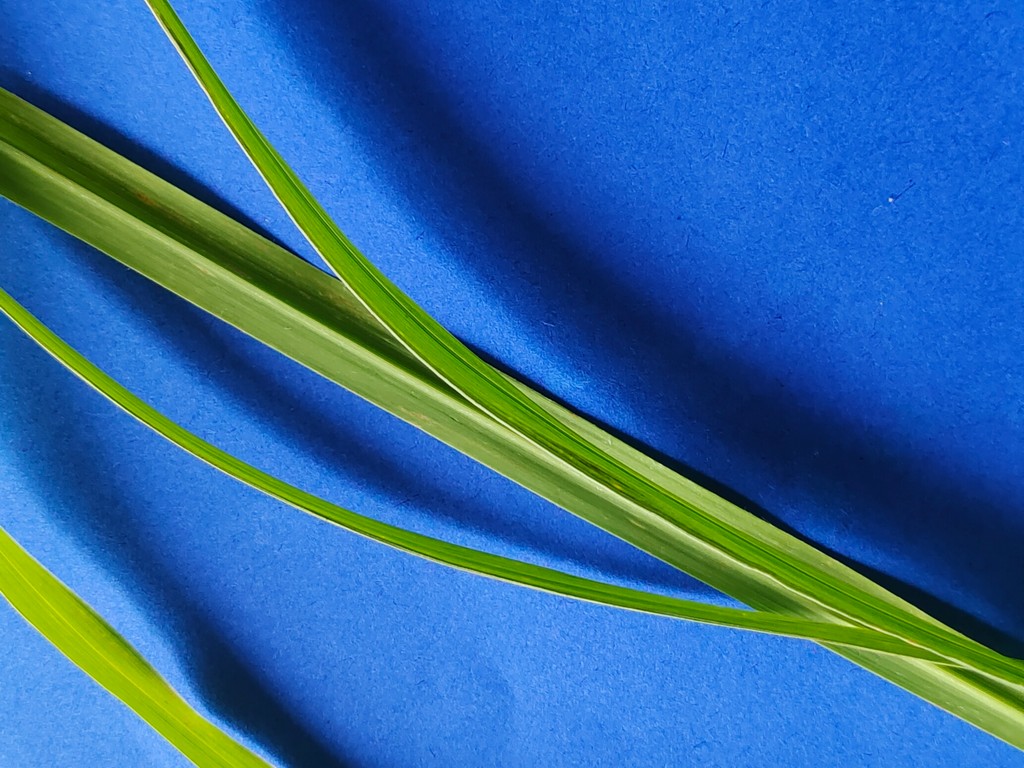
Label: Healthy